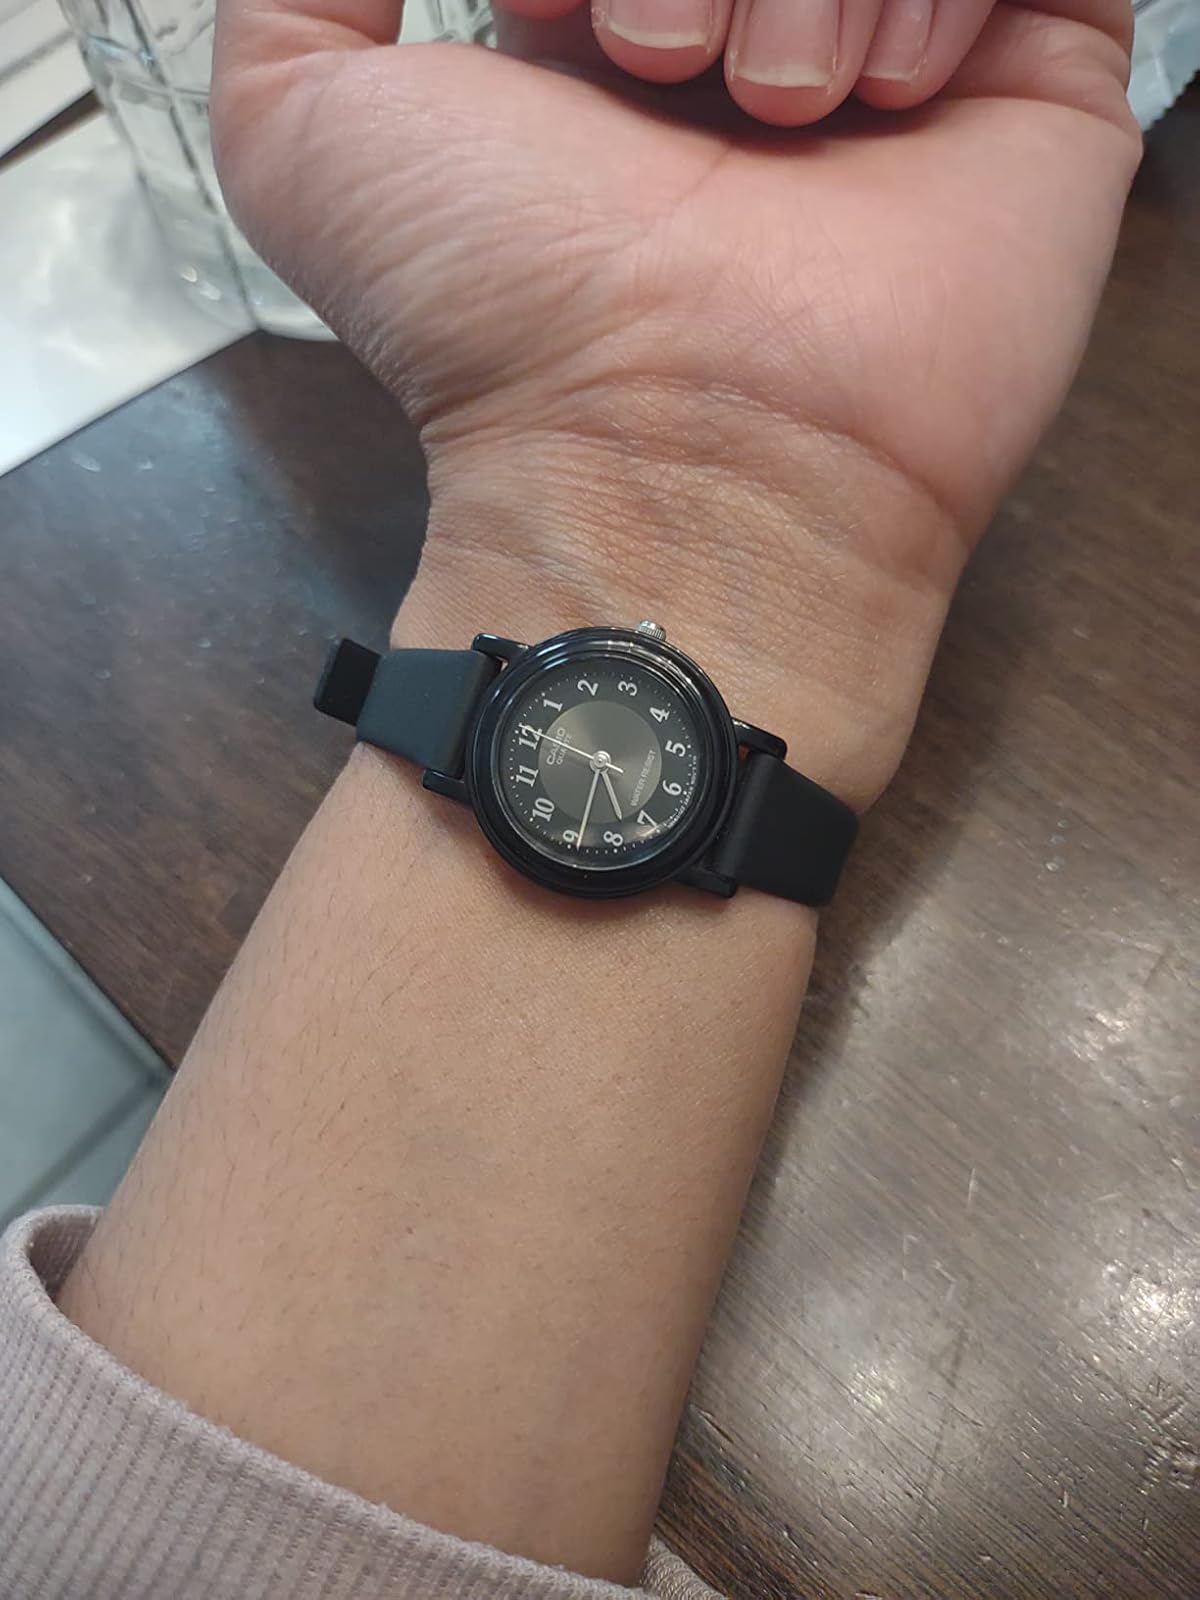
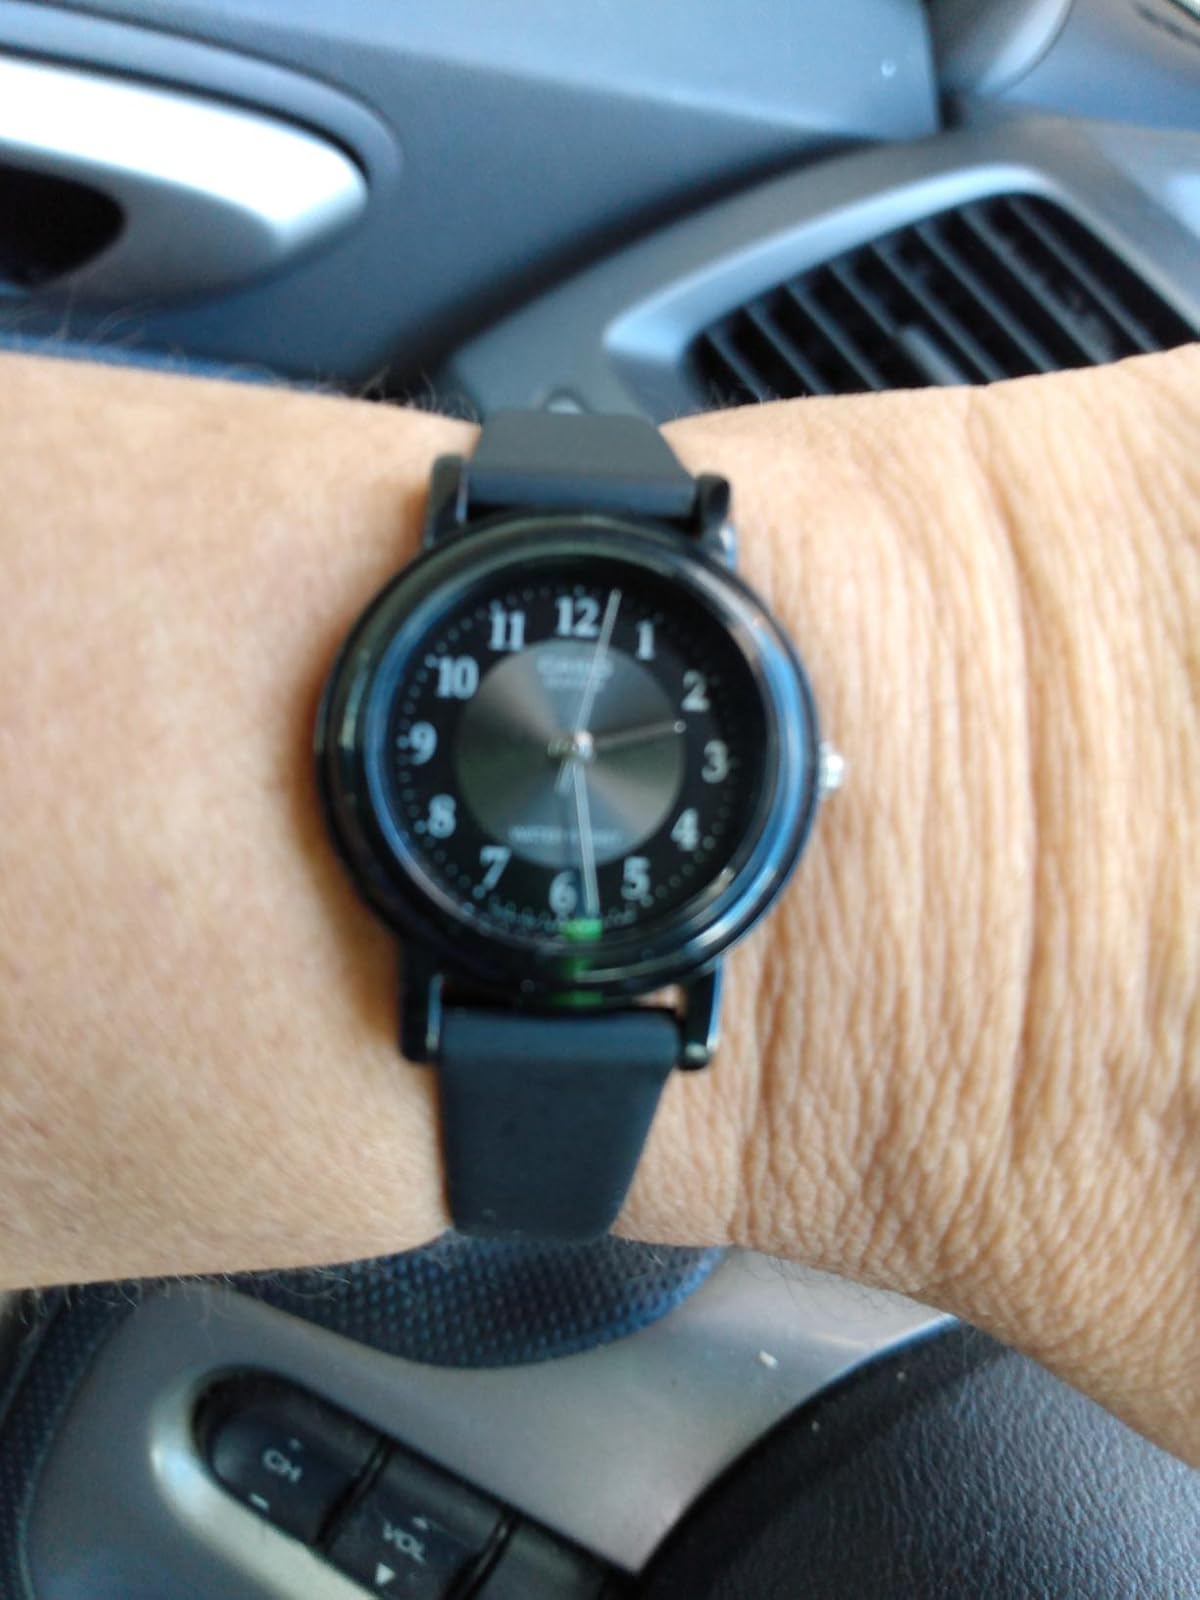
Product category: accessories_watch
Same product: yes